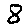
Label: 8